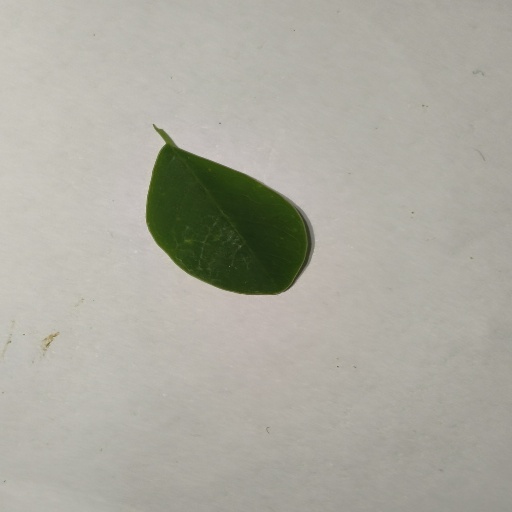
Species: Sojina
Leaf condition: Healthy Leaf